15th BRICS summit

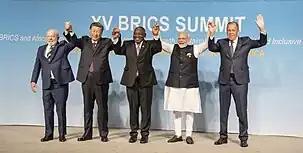
The BRICS leaders and Sergei Lavrov

In March 2023, the International Criminal Court (ICC) issued an arrest warrant against Russian President Vladimir Putin for war crimes during the Russian invasion of Ukraine. South Africa is required as an ICC signatory to honour the warrant.